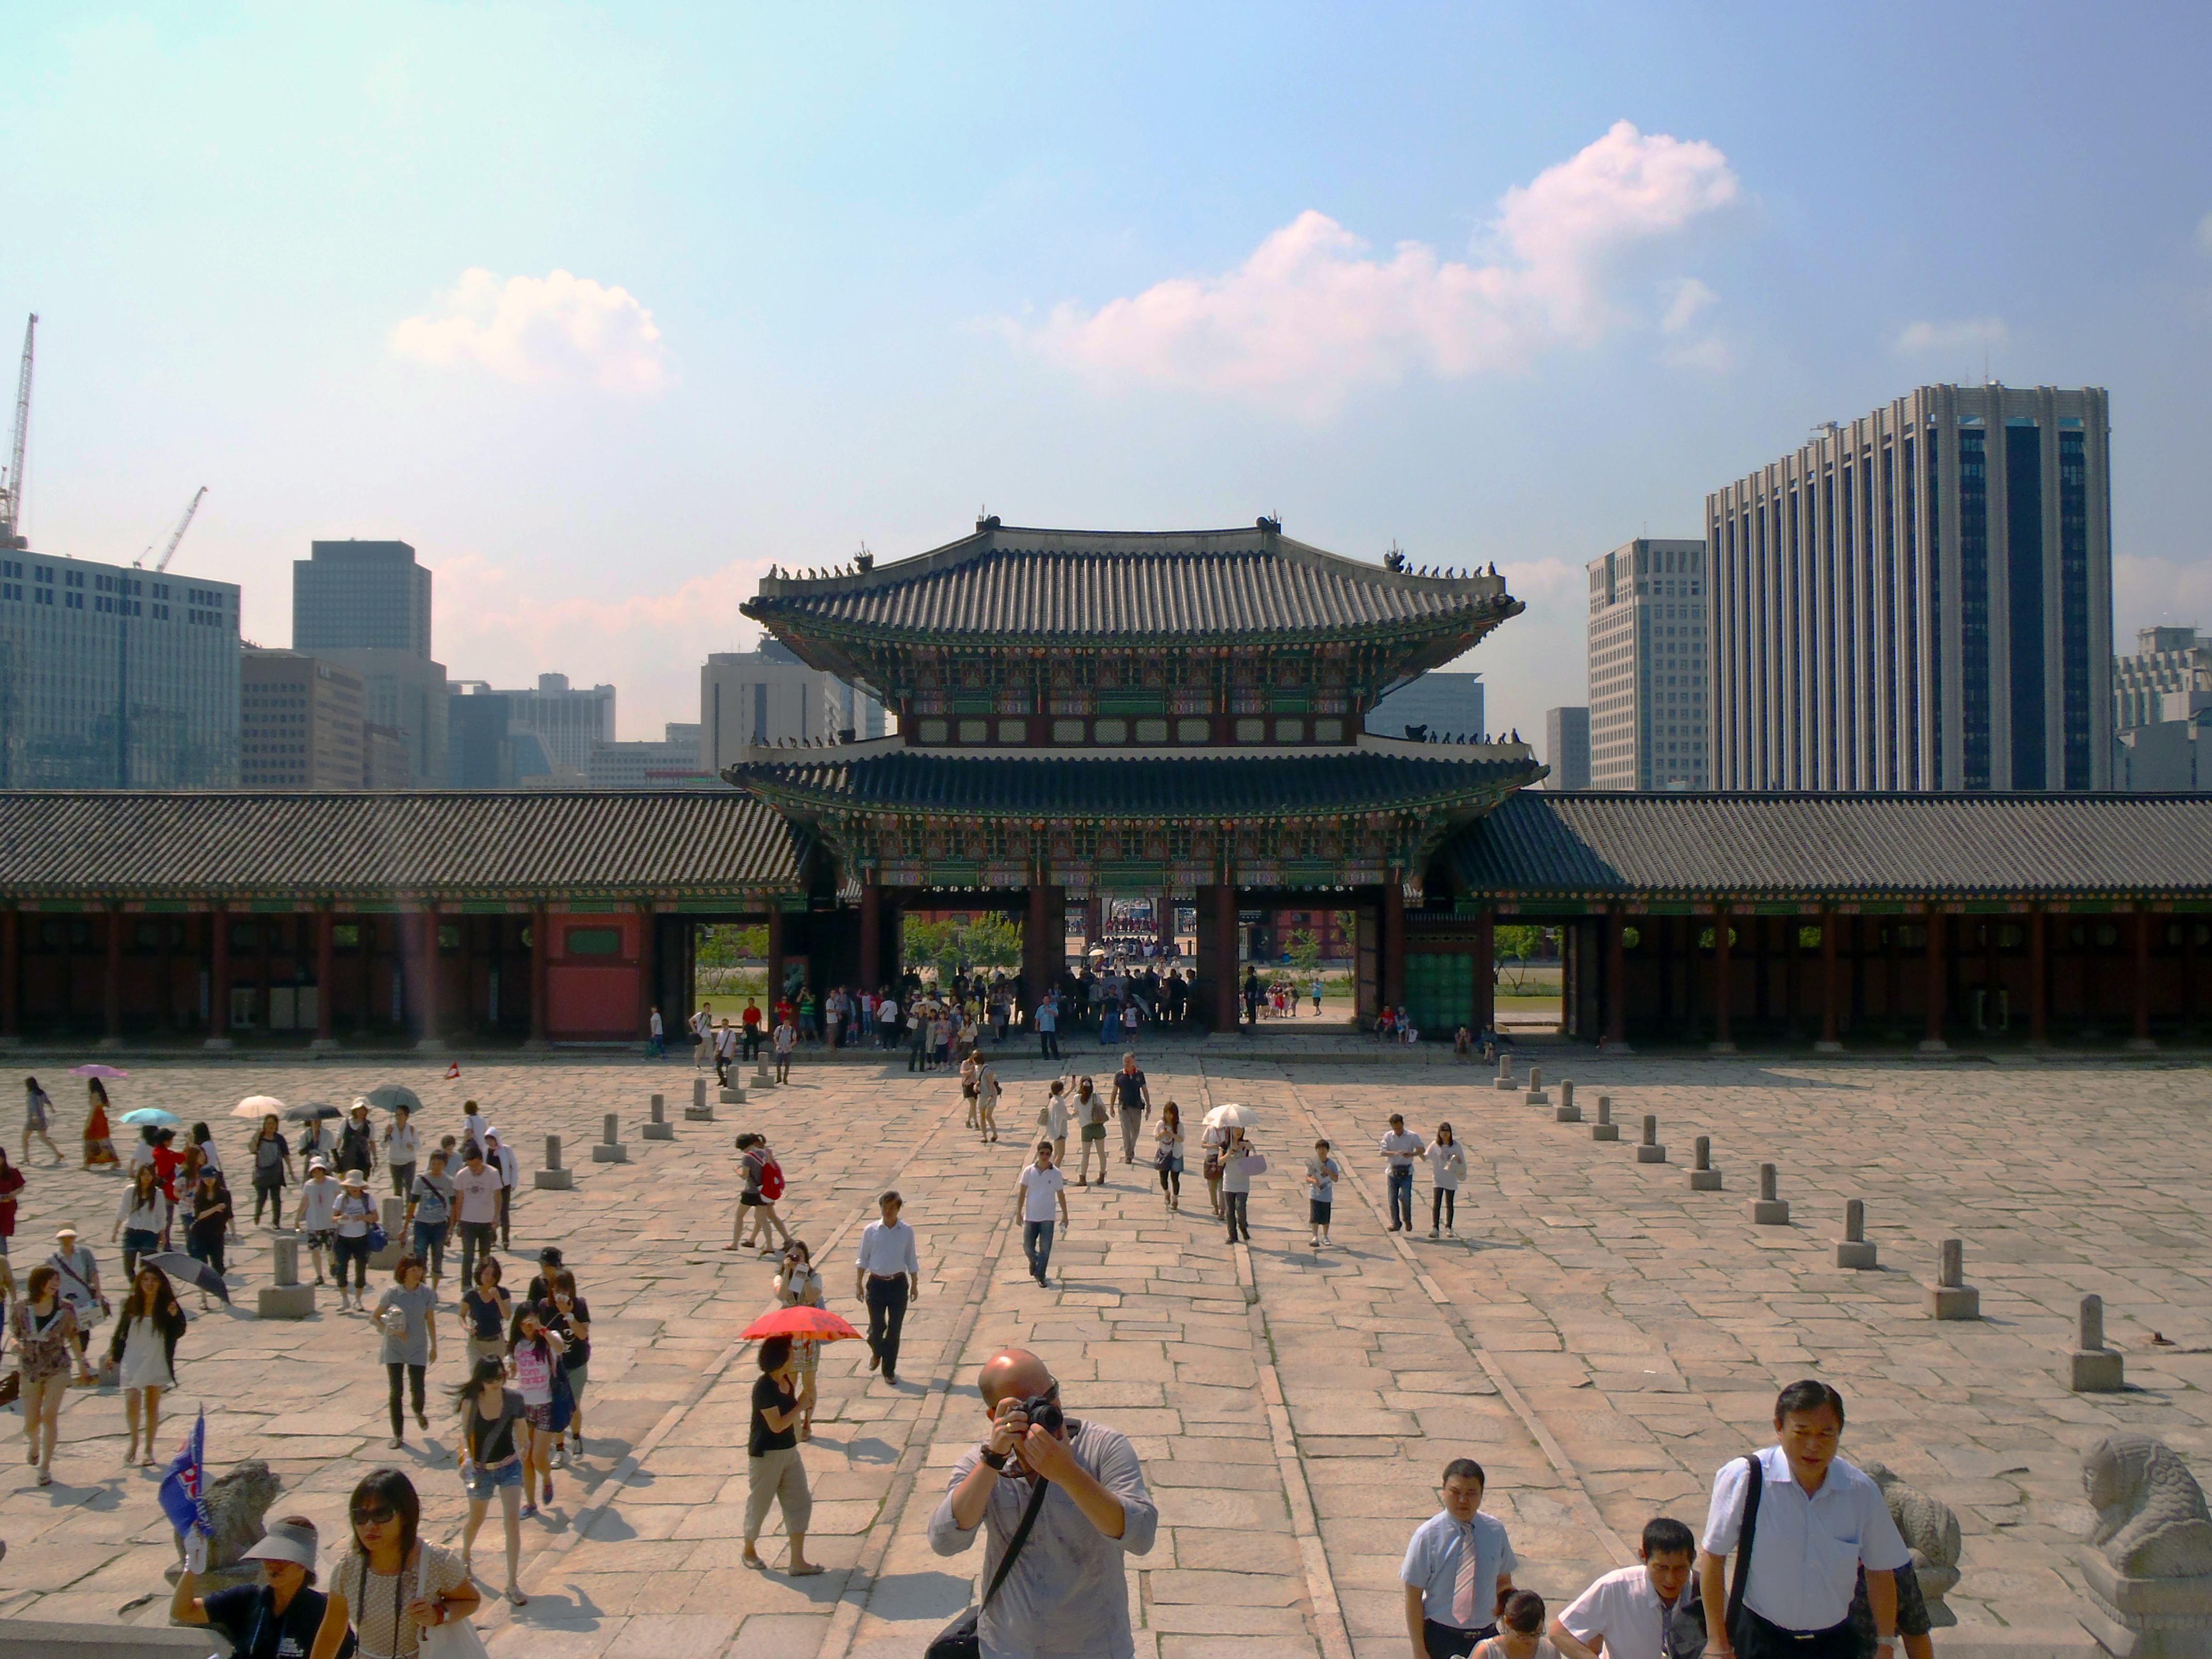
building, palace, city, monument, travel, plaza, landmark, tourism, korea, king, temple, town square, seoul, tours, the tradition of